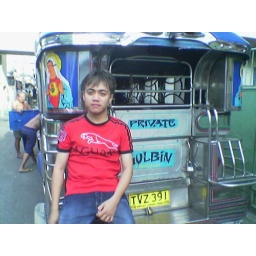
jay in red shirt